Arakan forest turtle

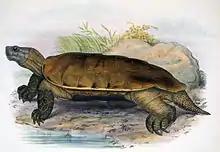
Illustration from 1878

"Geoëmyda depressa" was the scientific name proposed by Anderson in 1875 who described a zoological specimen collected in Arakan.